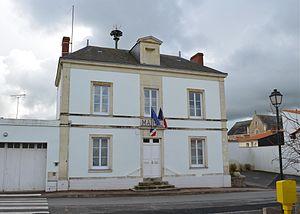
Mairie de Saint-Étienne-de-Mer-Morte - Loire-Atlantique
Saint-Étienne-de-Mer-Morte est une commune de l'Ouest de la France située dans le département de la Loire-Atlantique, en région Pays de la Loire.